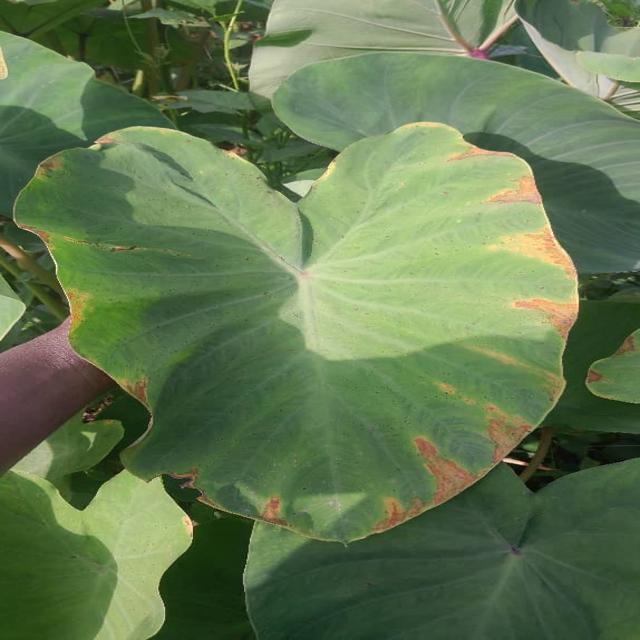
Label: Mid_Blight